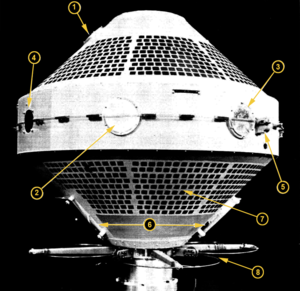
Satellite de la NASA Explorer 8
Explorer 8 ou Ionosphere Direct Measurements Satellite est un petit satellite scientifique américain du programme Explorer de la NASA lancé le 3 novembre 1960 qui a recueilli des données sur l'ionosphère de la Terre entre 400 et 1 600 km d'altitude.